Unnai Suttrum Ulagam

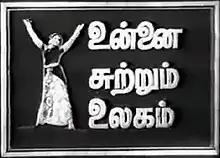
Title card

Unnai Suttrum Ulagam is a 1977 Indian Tamil-language drama film written and directed by G. Subramaniya Reddiar. The film stars Jayalalithaa, leading an ensemble cast including Prameela, Vidhubala, Kamal Haasan, Savithri and Vijayakumar. Jayalalithaa played the elder sister who sacrifices her happiness for the sake of her siblings. The film was released on 29 April 1977, and Jayalalithaa won the Tamil Nadu Cinema Fan Award for Best Actress.